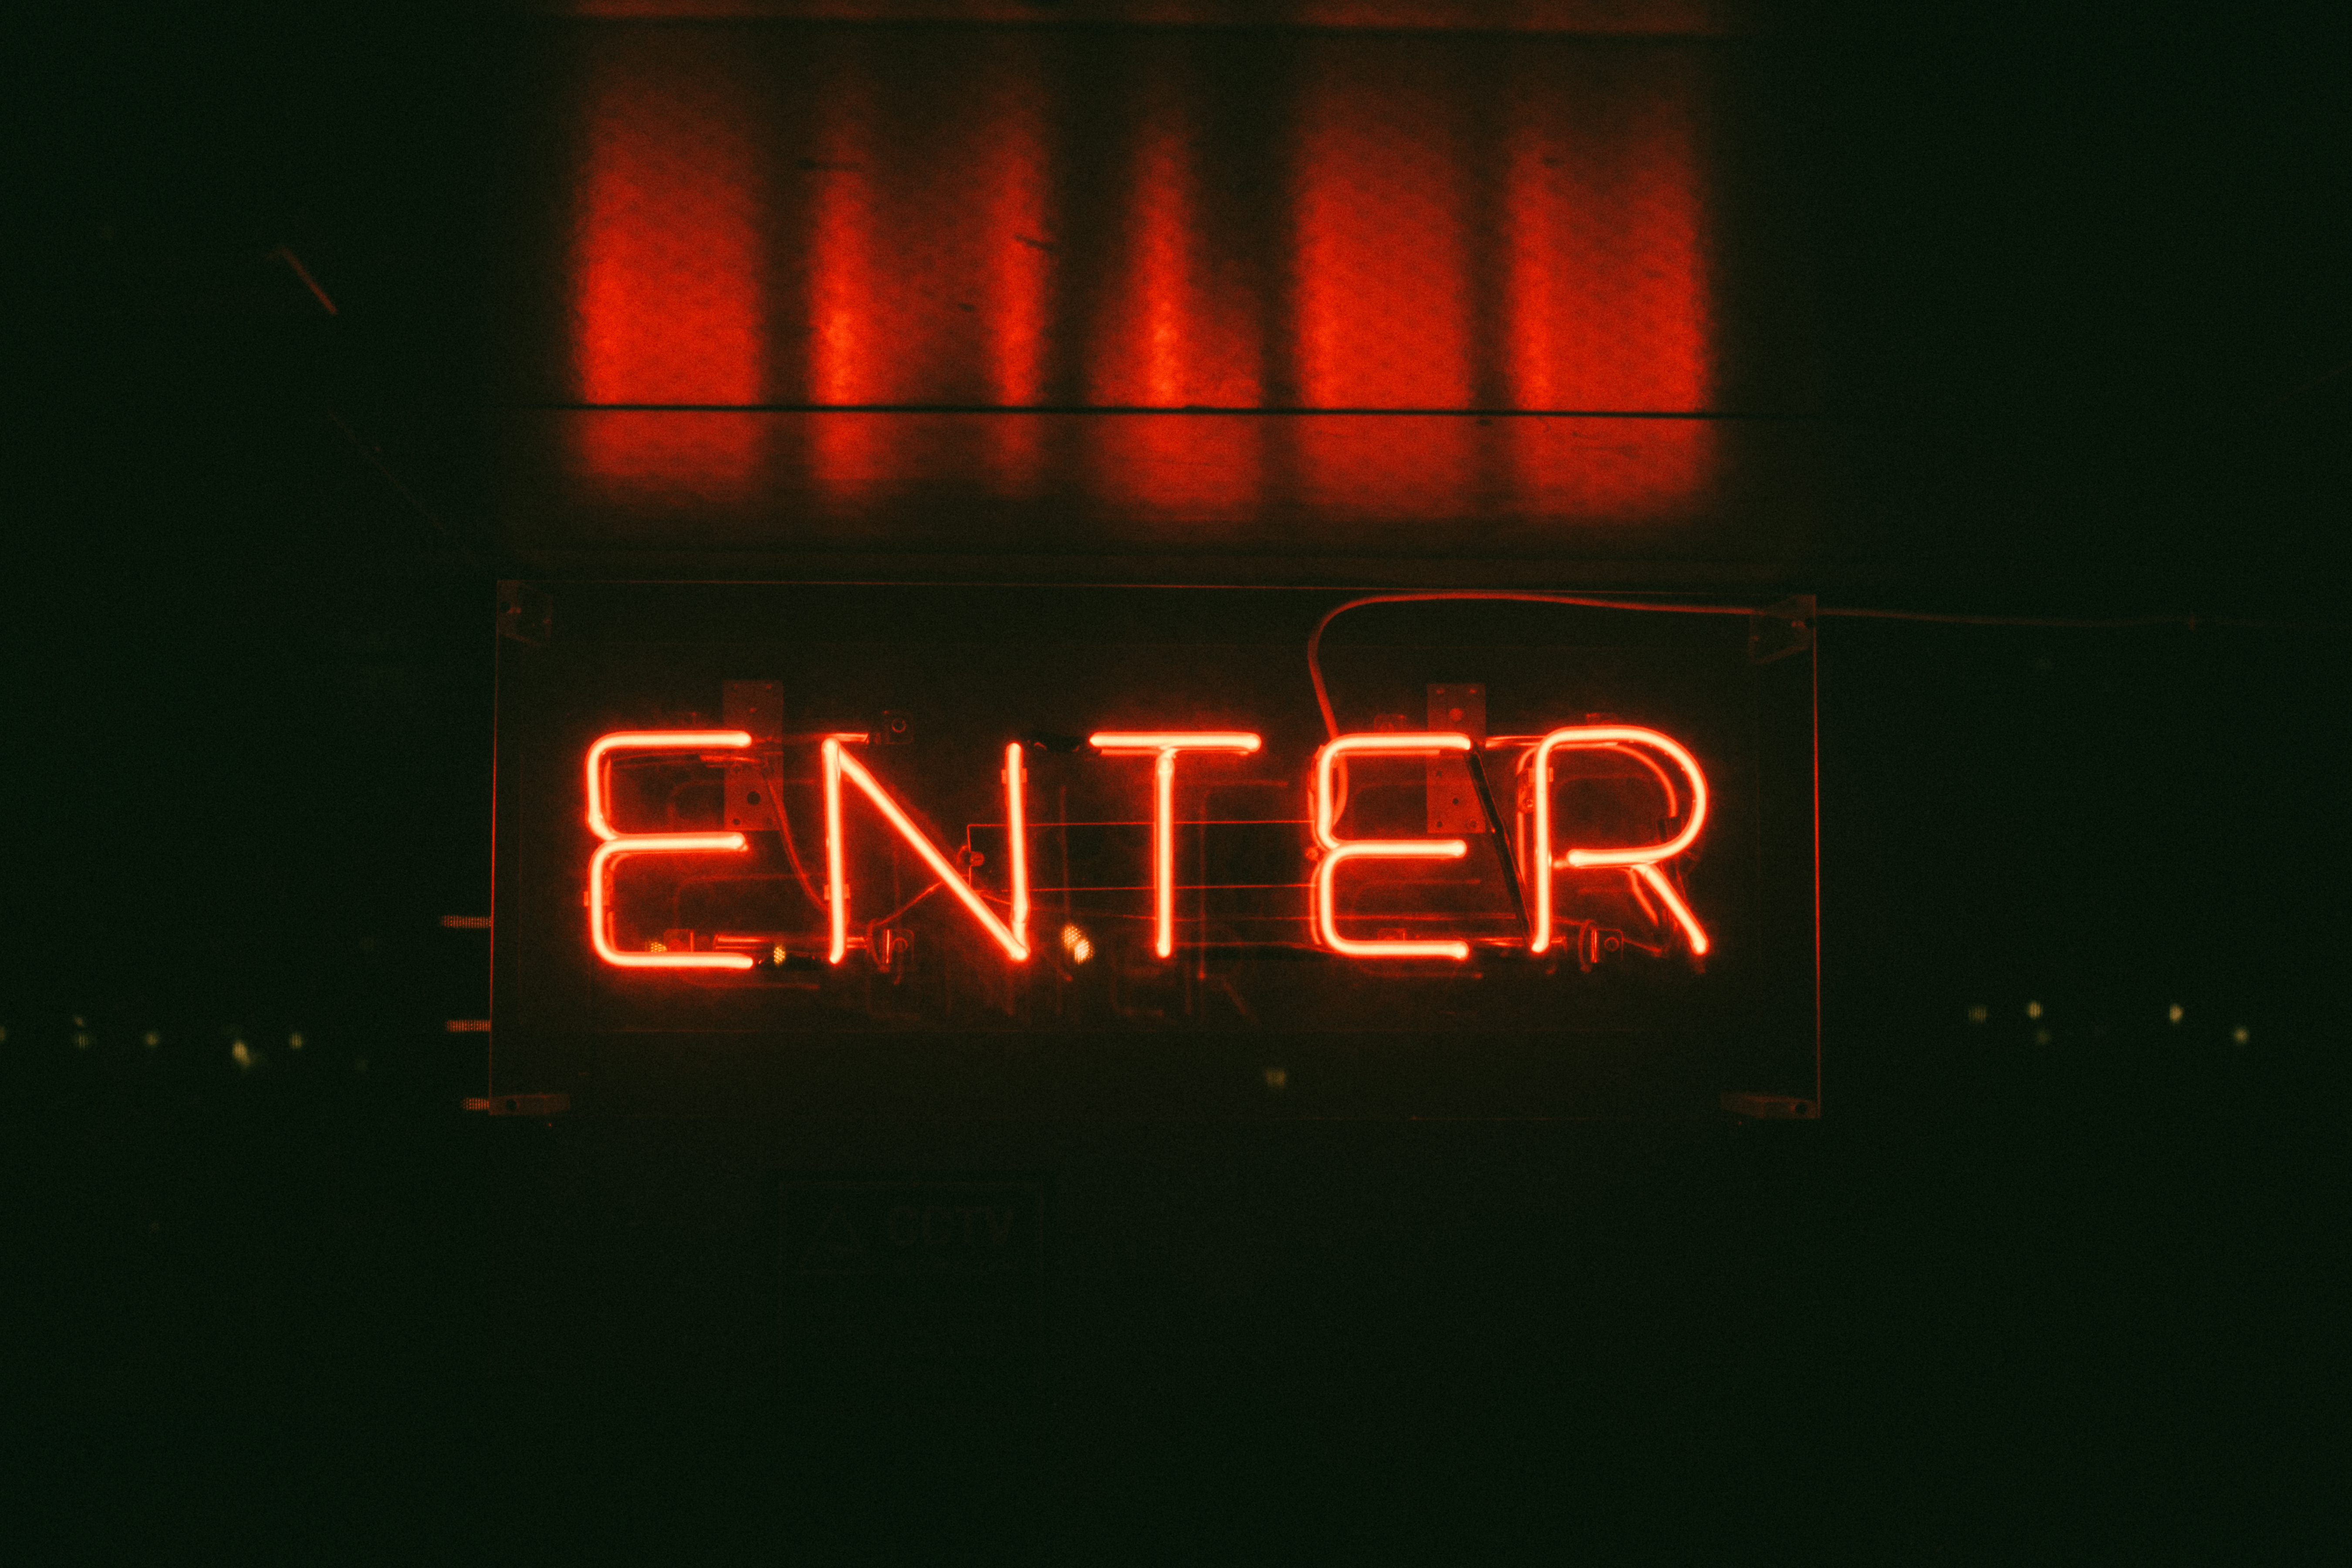
light, number, sign, reflection, red, glow, darkness, signage, lighting, neon, neon sign, font, enter, display device, electronic signage